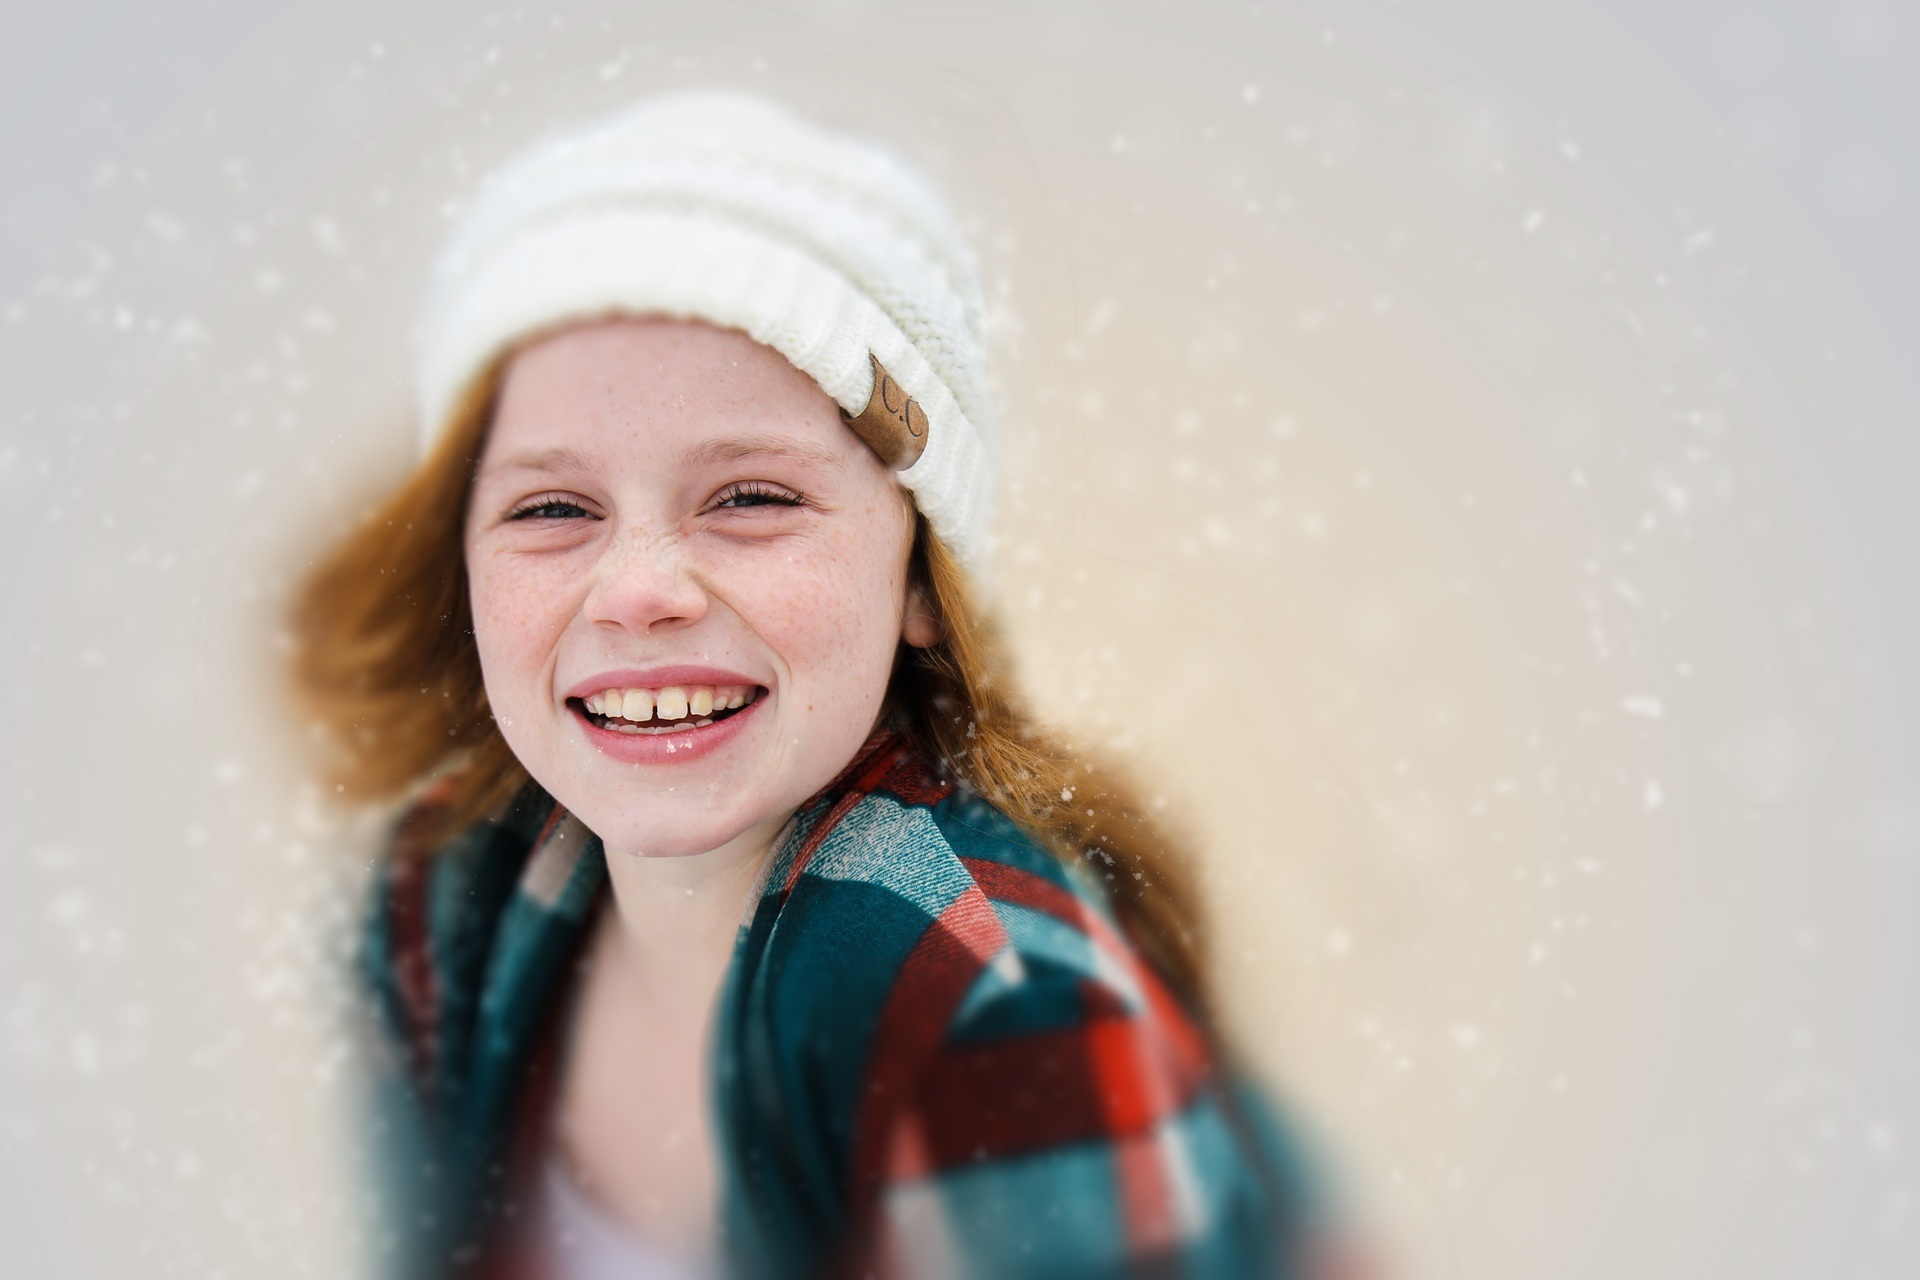
snow, winter, girl, photography, portrait, child, facial expression, smile, fun, skin, photo shoot, portrait photography, a smiling